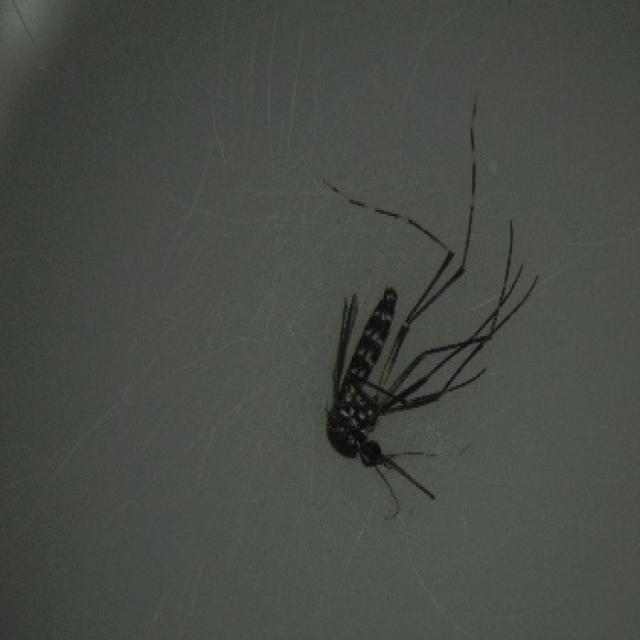
Species: aedes_albopictus